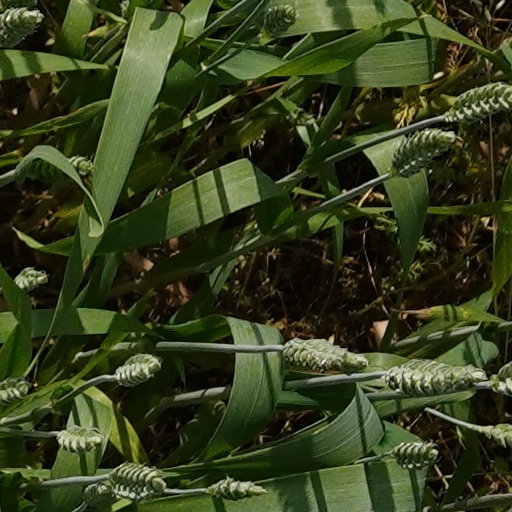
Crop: wheat